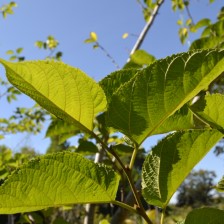
Variety: TaiwanStraberry